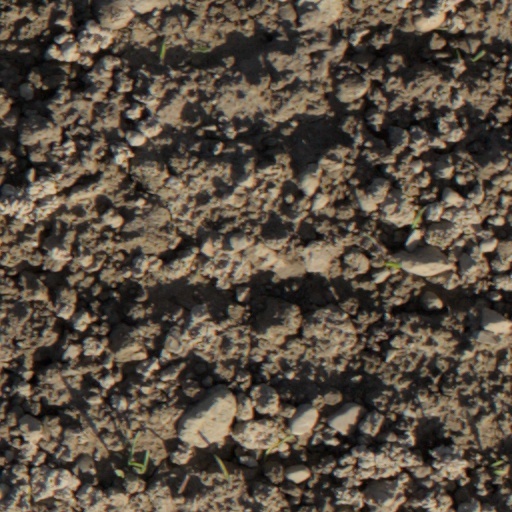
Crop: wheat